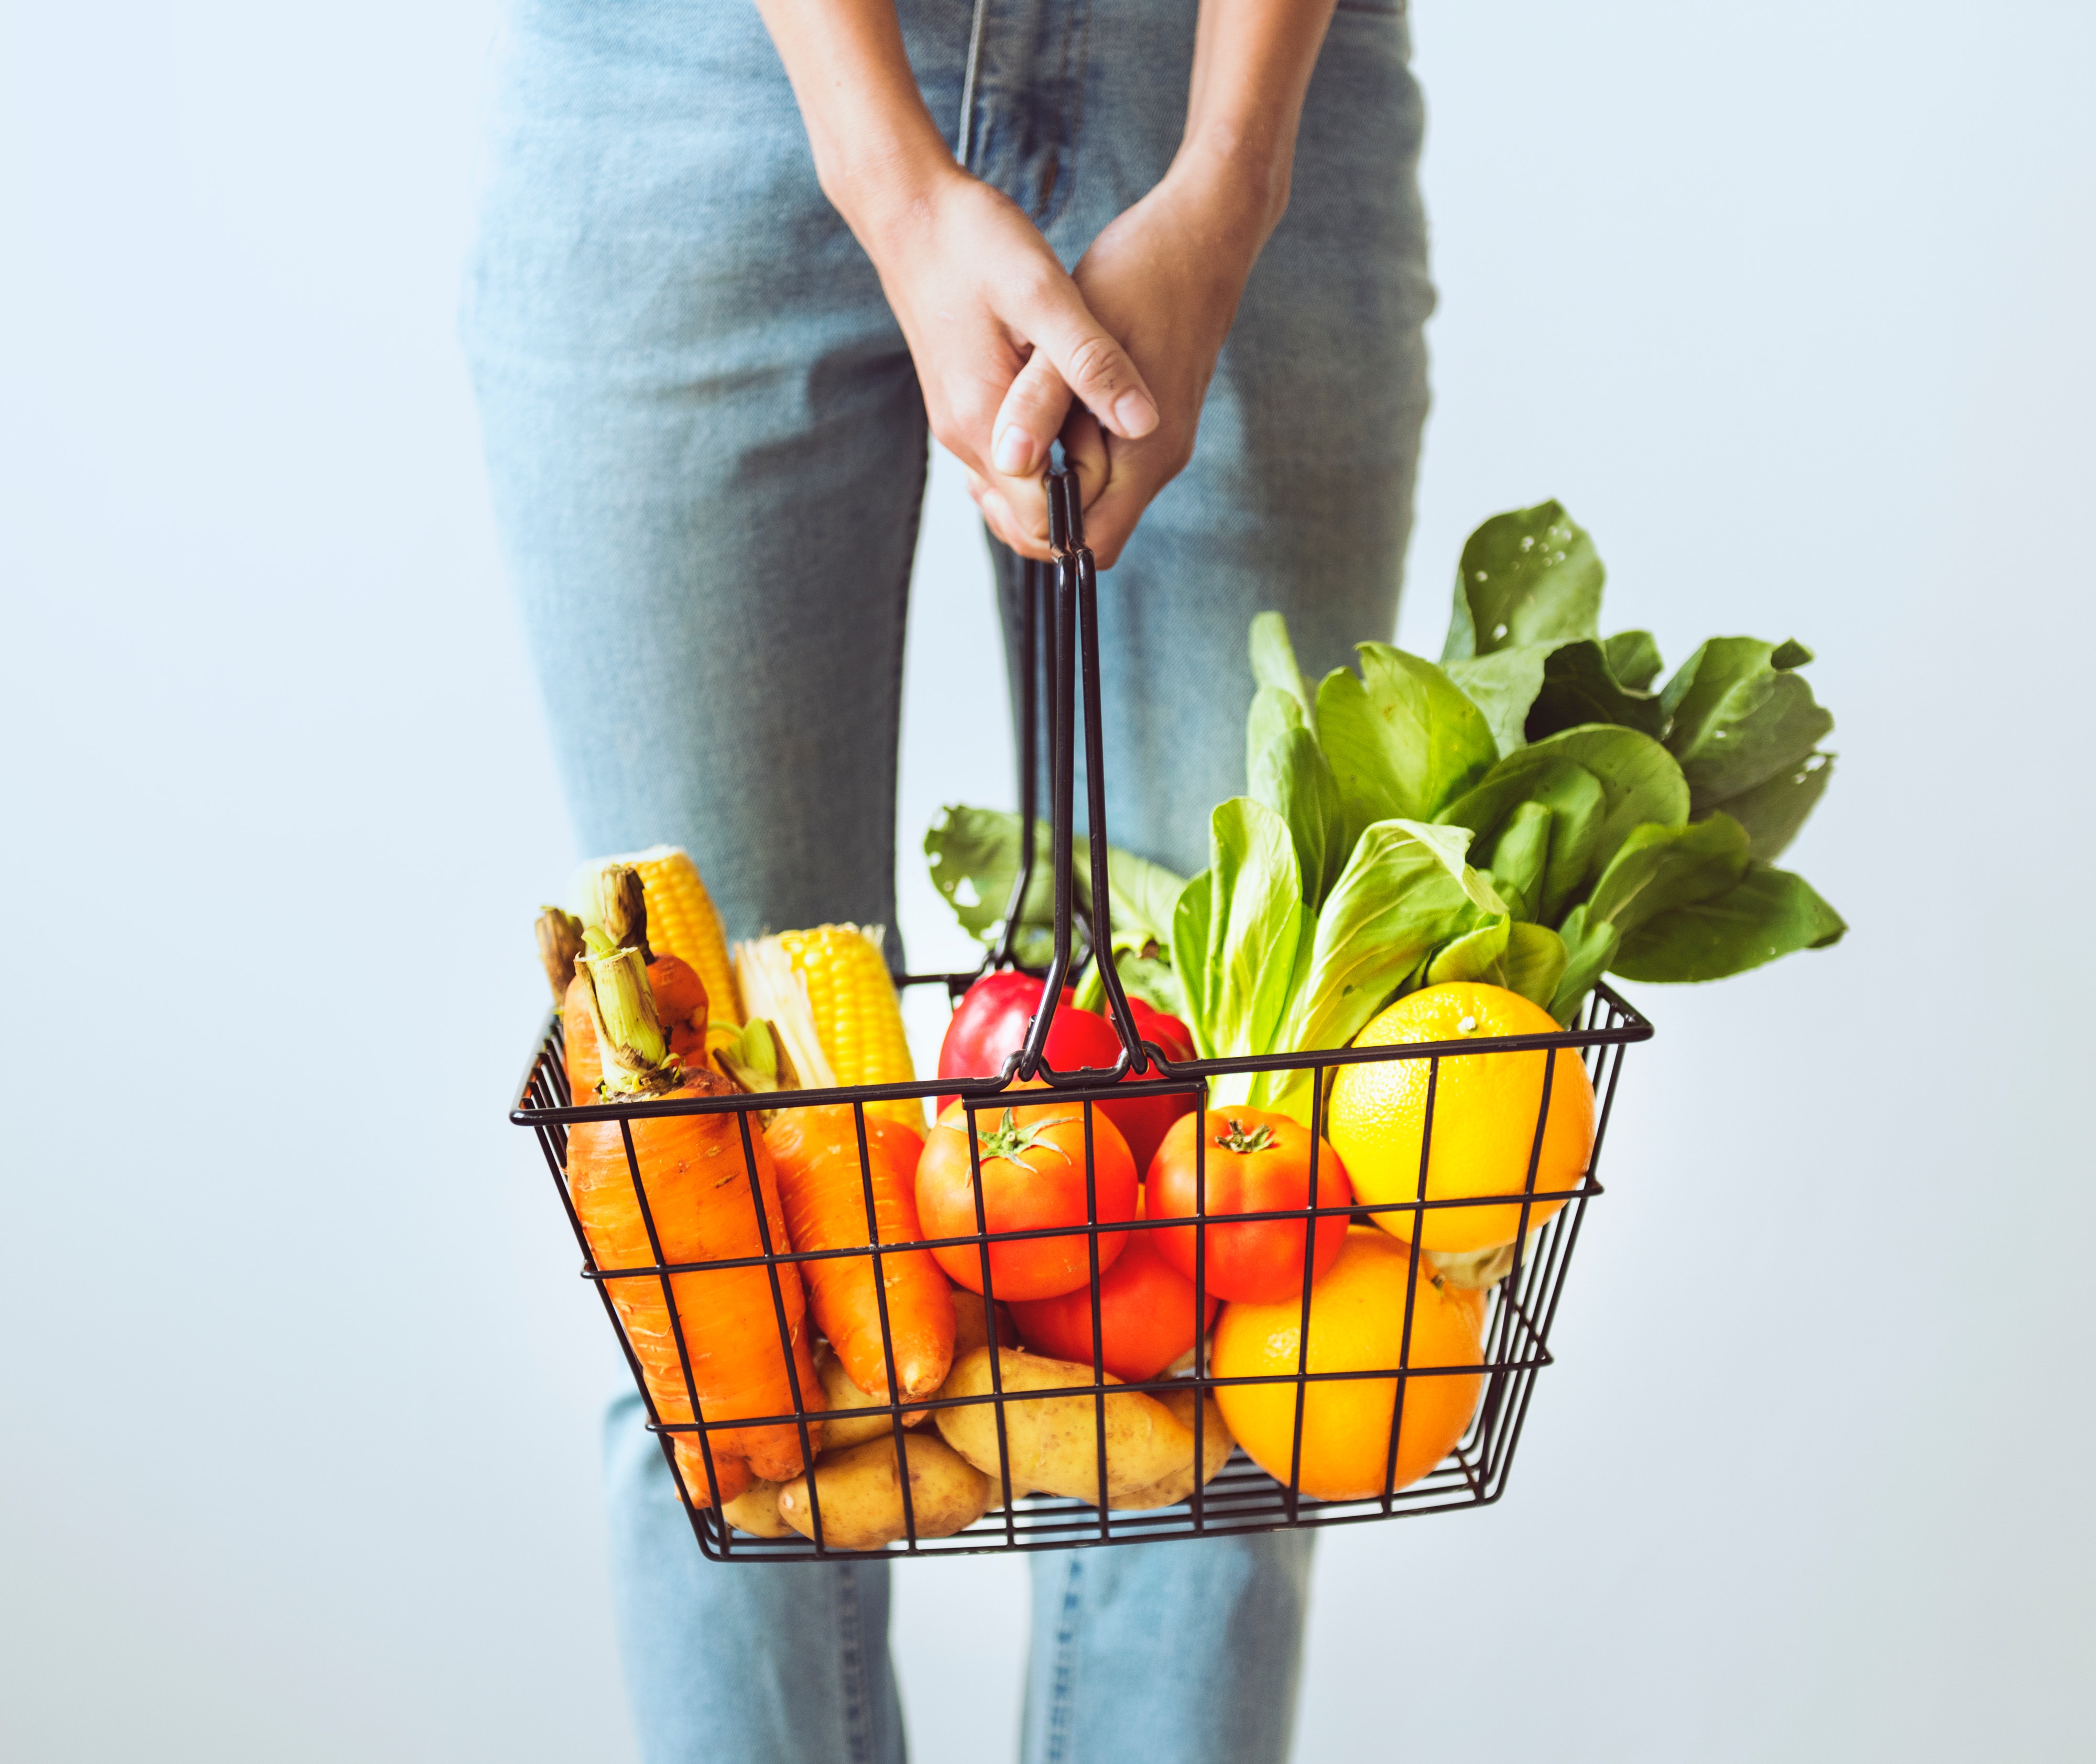
flowerpot, plant, hand, flower, vehicle, bouquet, basket, trousers, handbag